The Repairer of Reputations

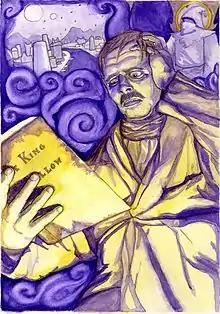
An illustration of Hildred Castaigne, protagonist of the story, reading the eldritch play that serves as the driving plot device and common thread throughout much of "The King in Yellow".

"The Repairer of Reputations" is a short story published by Robert W. Chambers in the collection "The King in Yellow" in 1895. The story is an example of Chambers' horror fiction, and is one of the stories in the collection which contains the motif of the Yellow Sign and the King in Yellow.